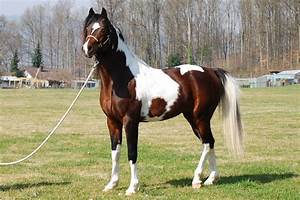
Label: horse